Asaphiscus

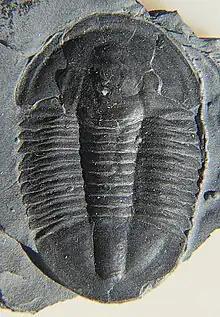
"Asaphiscus wheeleri", 37 mm long

"Asaphiscus" are average size trilobites of (up to ) with a rather flat calcified dorsal exoskeleton of inverted egg-shaped outline, about × longer than wide, with the widest point near the back of the headshield (or cephalon). The cephalon is about 40% of the body length, is semi-circular in shape, has wide rounded genal angles, and a well defined border of about × the length of the cephalon. The central raised area of the cephalon (or glabella) is conical in outline with a wide rounded front and is separated from the border by a preglabellar field of about × the length of the cephalon, and has 3 sets of furrows that may be clear or inconspicuous. The articulated middle part of the body (or thorax) has 7-11 segments (9 in "A. wheeleri"), with rounded tips. The tailshield (or pygidium) is about 30% of the body length, is semi-circular in shape, with a wide flat border, and an entire margin.